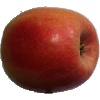
Label: apple_pink_lady